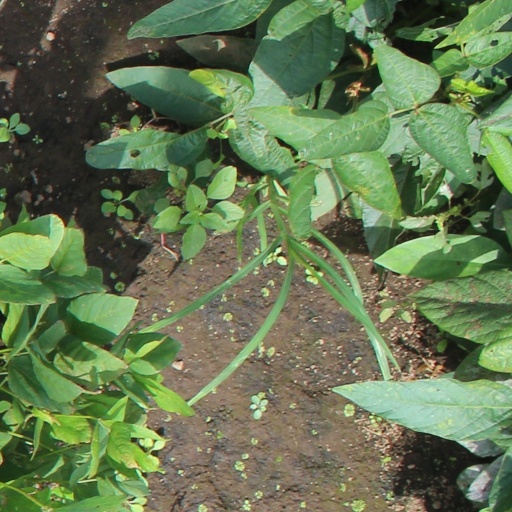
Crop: soybean